Hamadab

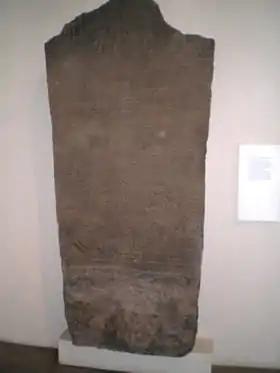
The Hamadab Stela in Meriotic script, one of a pair found at Hamadab (British Museum).

Hamadab is a ruined Kushite city located in central Sudan. It was founded around the 3rd century BC and remained inhabited until the 4th century AD. The name is borrowed from the nearby village of al Dumat Hamadab, as the ancient name of the city is unknown. The ruins lie about south of Meroë. They consist of two hills, in width and length, one being in height, and the other being half of that. The two hills are separated from each other within the Nile.